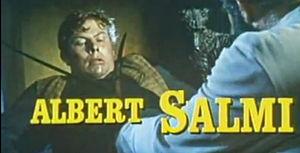
Albert Salmi est un acteur américain, né le 11 mars 1928 à Brooklyn, New York, et mort le 22 avril 1990 à Spokane d'un suicide après avoir tiré une balle dans la tête de son ex-femme.